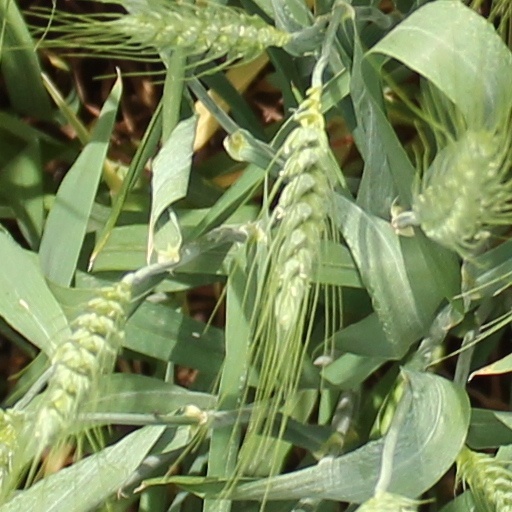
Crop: wheat